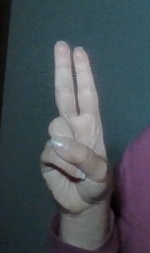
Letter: taa